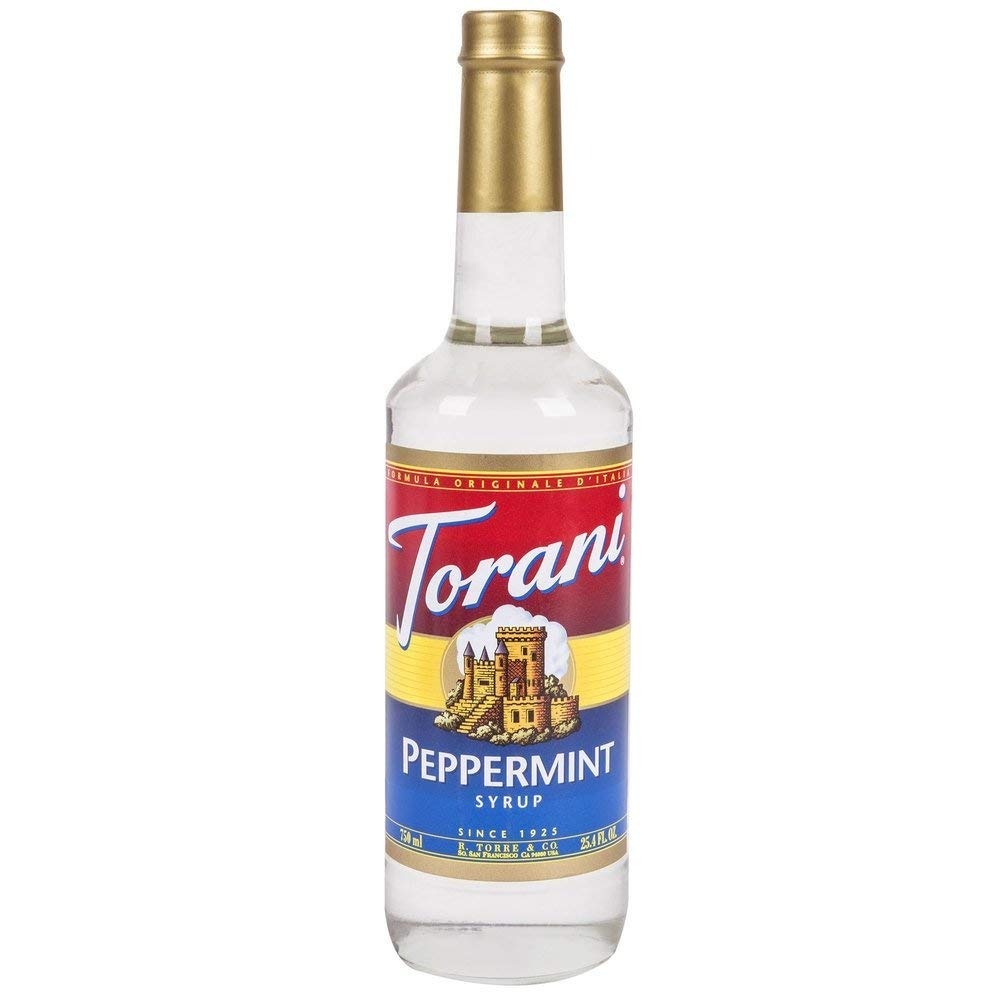
Item Name: Torani PEPPERMINT 750 ML PET
Bullet Point 1: Adds a rich, indulgent flavor to your beverages
Bullet Point 2: Served with hot or cold dinks
Bullet Point 3: Pure cane sugar & Naturally Flavored
Bullet Point 4: #1 consumer brand in the United States
Bullet Point 5: 750 mL bottle
Value: 25.4
Unit: Fl Oz

Price: 13.9